José van Veen

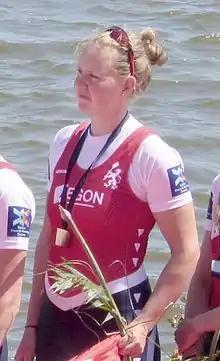
Van Veen at the 2016 European Championships

José van Veen (born 9 January 1986) is a Dutch rower who competes in the eights. She won a silver medal at the 2016 European Championships and placed sixth at the 2016 Rio Olympics.